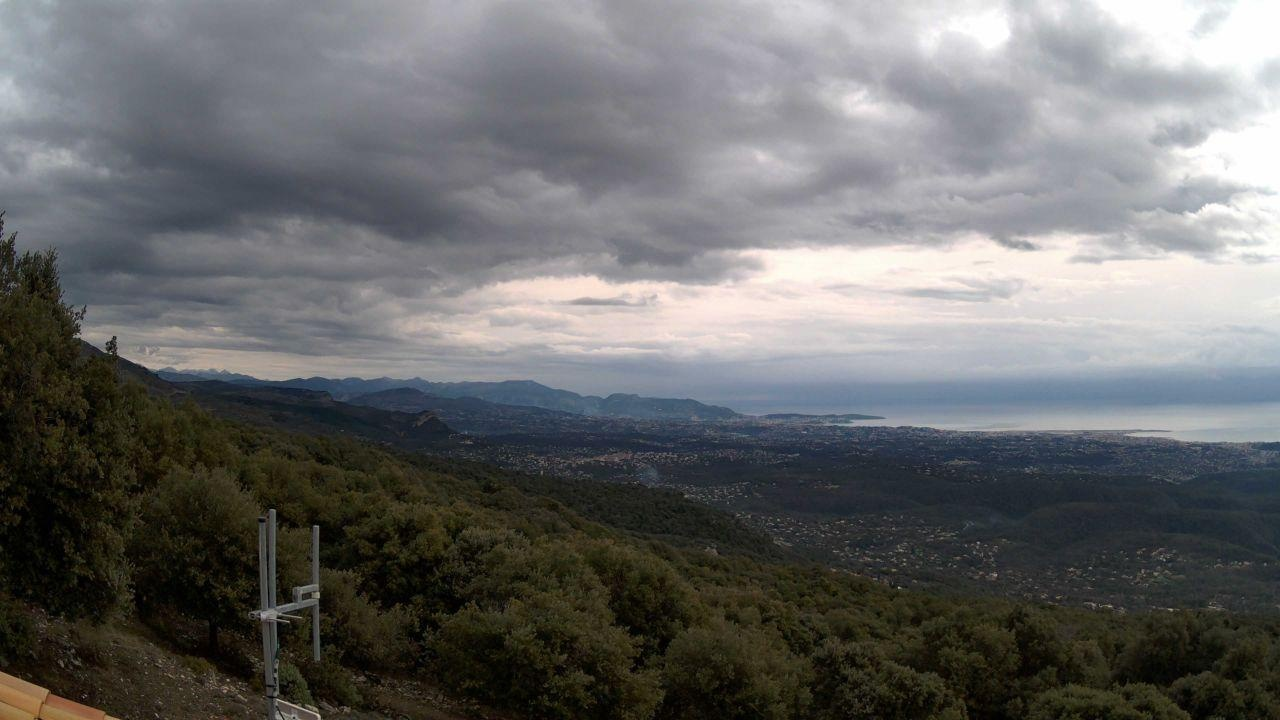
Fire: no
Smoke: yes